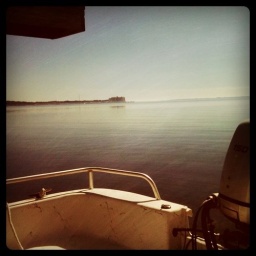
Going on the boat to play in the sand at shell island